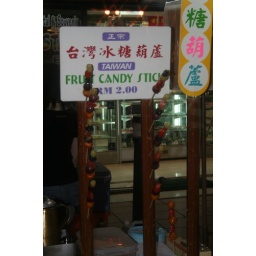
in street market at Jonker Street Melaka, Malaysia